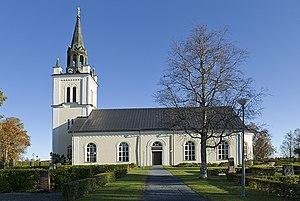
Ås est une paroisse suédoise située dans la commune de Krokom, dans le Comté de Jämtland. Ås se trouve sur les bords du lac Storsjön et du fleuve Indalsälven. La paroisse est mentionnée dès le Moyen Âge. Les premières mentions écrites du nom d'Ås remontent à 1303. Le pèlerinage de Saint Olaf passe par Ås. L'étape ultime du pèlerinage est la Cathédrale de Nidaros à Trondheim.